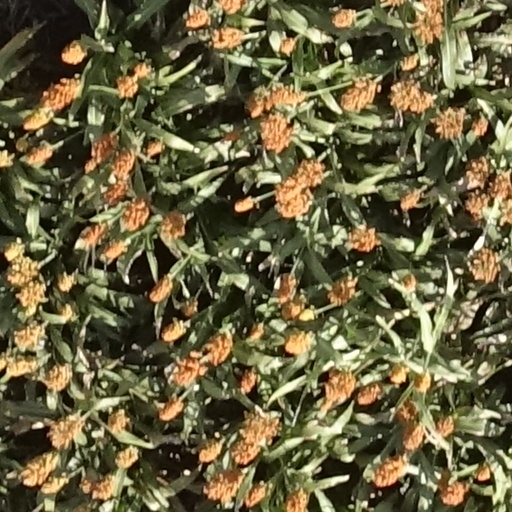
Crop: sorghum